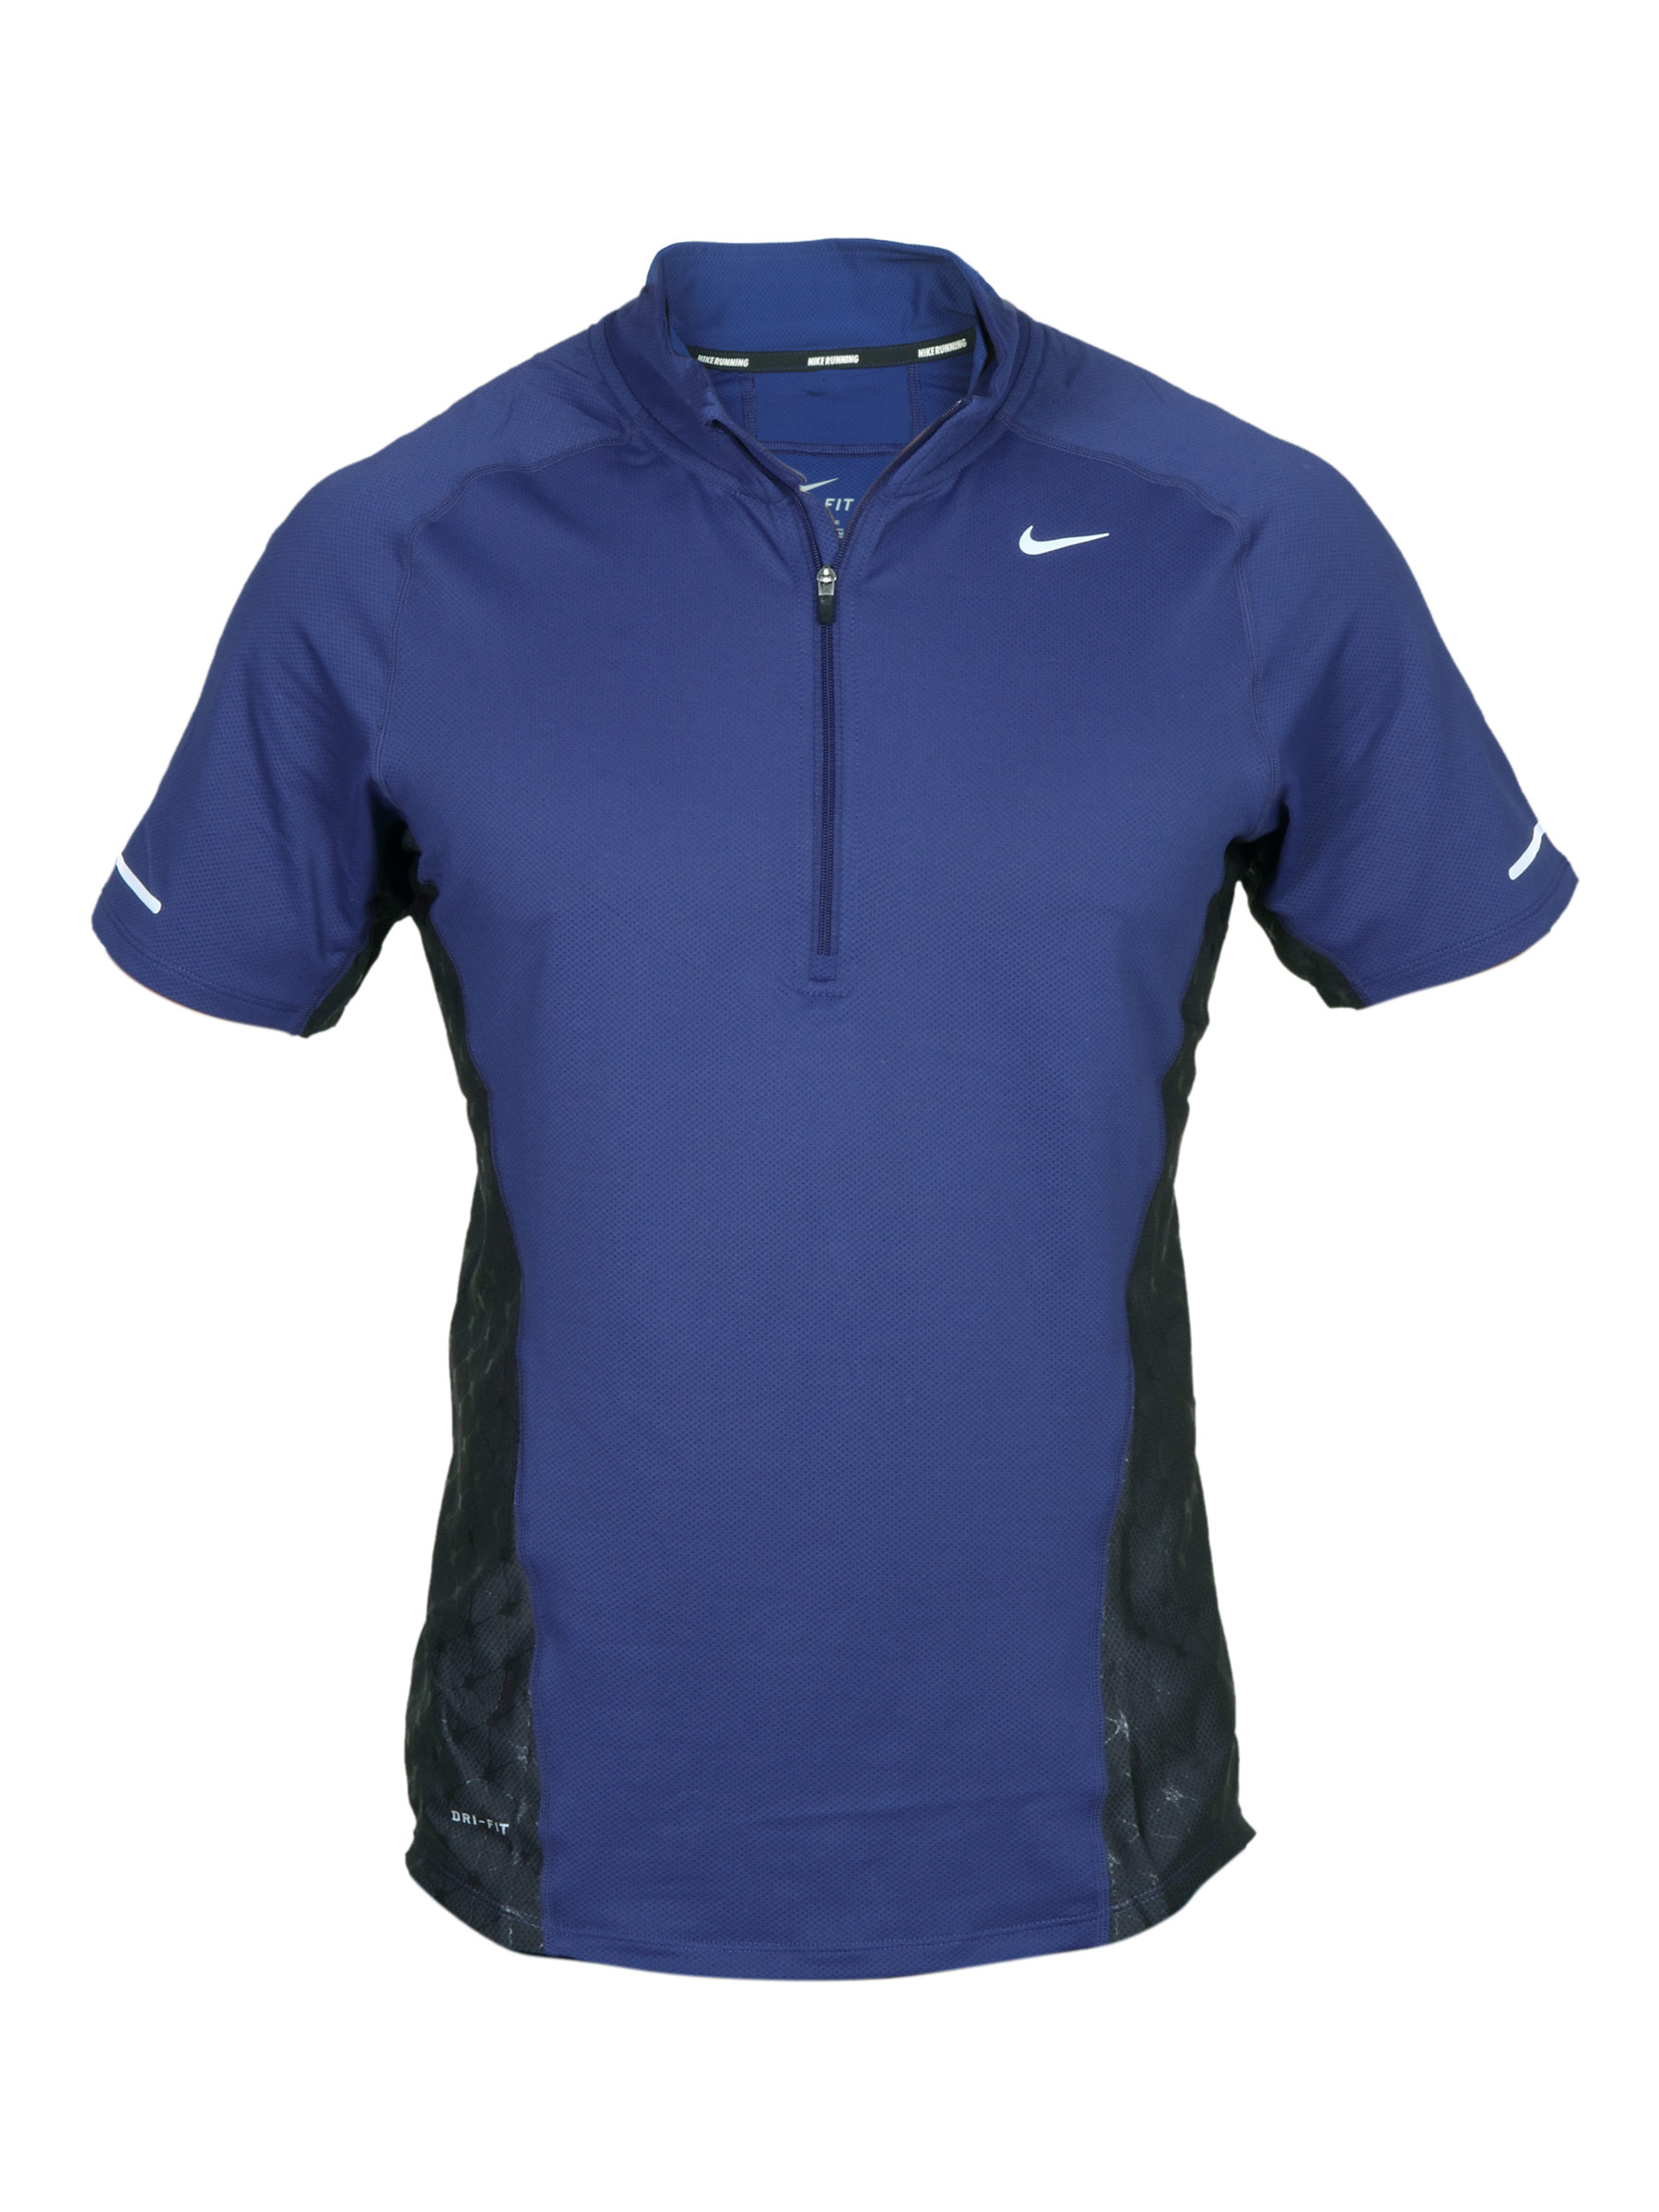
Nike Men's As Spher Navy Blue T-shirt
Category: Apparel / Topwear / Tshirts
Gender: Men
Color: Navy Blue
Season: Summer 2011
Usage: Sports